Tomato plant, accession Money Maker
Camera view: bottom (45 deg); turntable rotation: 270 degrees
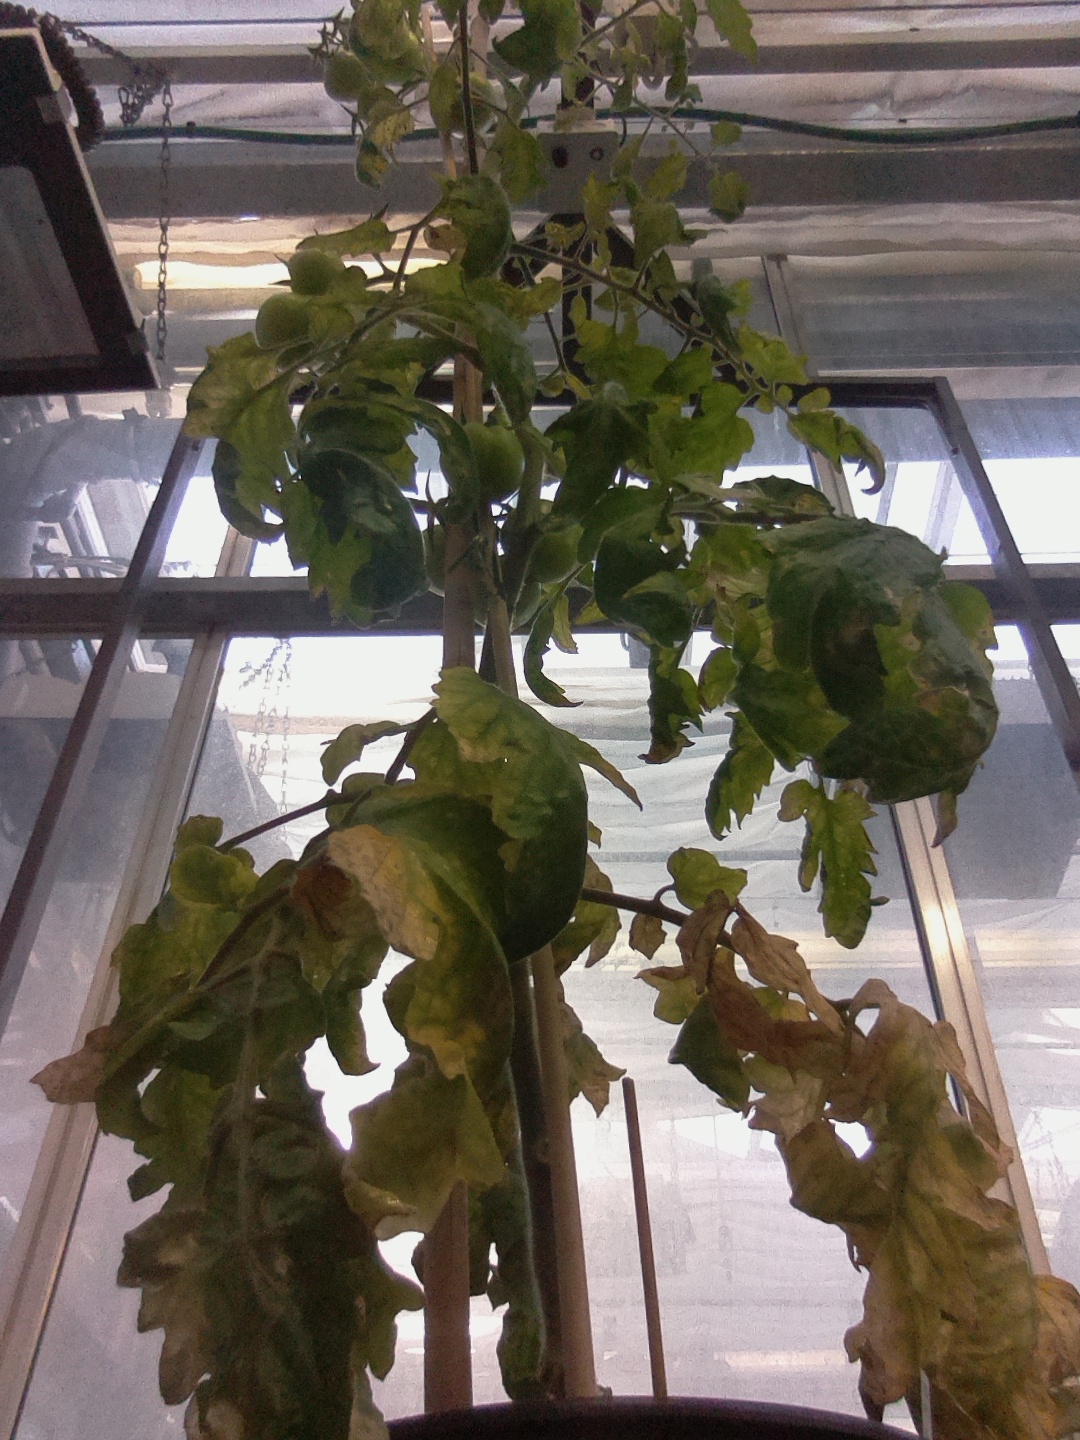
BBCH growth stage 77: 70%-80% of final fruit size